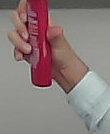
Product: loreal_shampoo